Dul Johnson

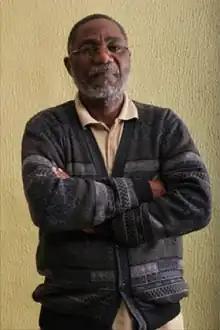
Dul, September 2014

Dul Johnson (born September 16, 1953) is a Nigerian filmmaker and author. He began his career as a drama director with the Nigerian Television Authority, Jos, and worked for many years before retiring into independent filmmaking and teaching. His best-known films include "There is Nothing Wrong with my Uncle" (a cultural documentary), "The Widow’s Might" (a feature film), "Against the Grain", "Wasting for the West", and "Basket of Water".